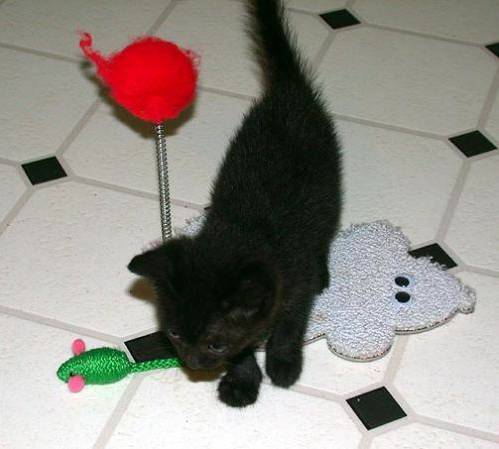
Label: cat